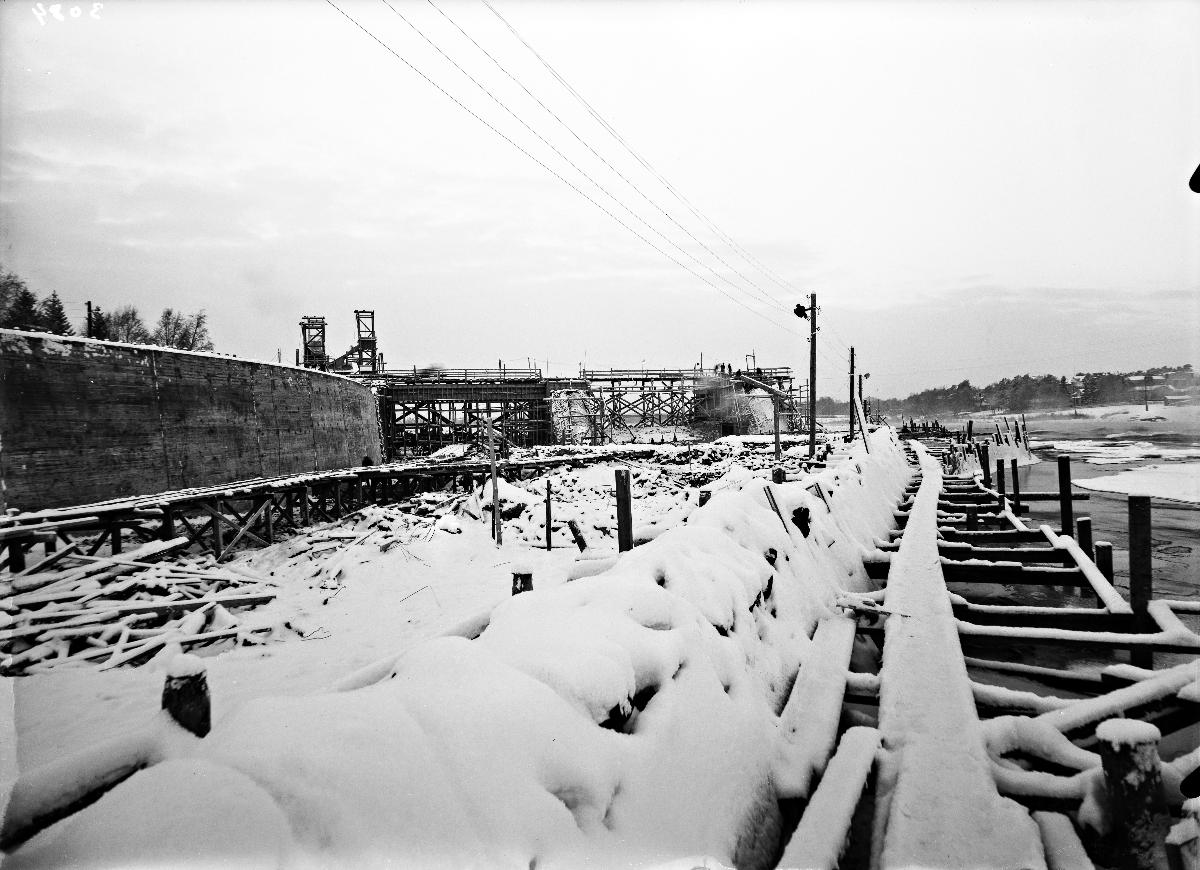
Merikosken voimalaitos rakenteilla
Merikoski Power Plant under construction
sisällön kuvaus: Merikosken voimalaitoksen patorakennustyömaata 14.12.1940. Patoaukkojen yli johtavat sillat ovat tekeillä. content description: Merikoski Power Plant's dam under construction on December 14, 1940.
Vuosi: 1940
Paikka: Suomi, Pohjois-Pohjanmaa, Oulu, Suomi, Oulujoki
Aiheet: ulkokuva; sähköntuotanto; energialaitokset; vesivoima; vesivoimalat; rakennelmat; rakennustyömaat; padot; vesistöt; joet; sillat; production of electricity; energy plants; water power; hydroelectric power stations; construction; building sites; dams; water systems; rivers; bridges; elproduktion; energiverk; vattenkraft; vattenkraftverk; byggande; byggplatser; fördämningar; vattendrag; floder; åar och älvar; broar